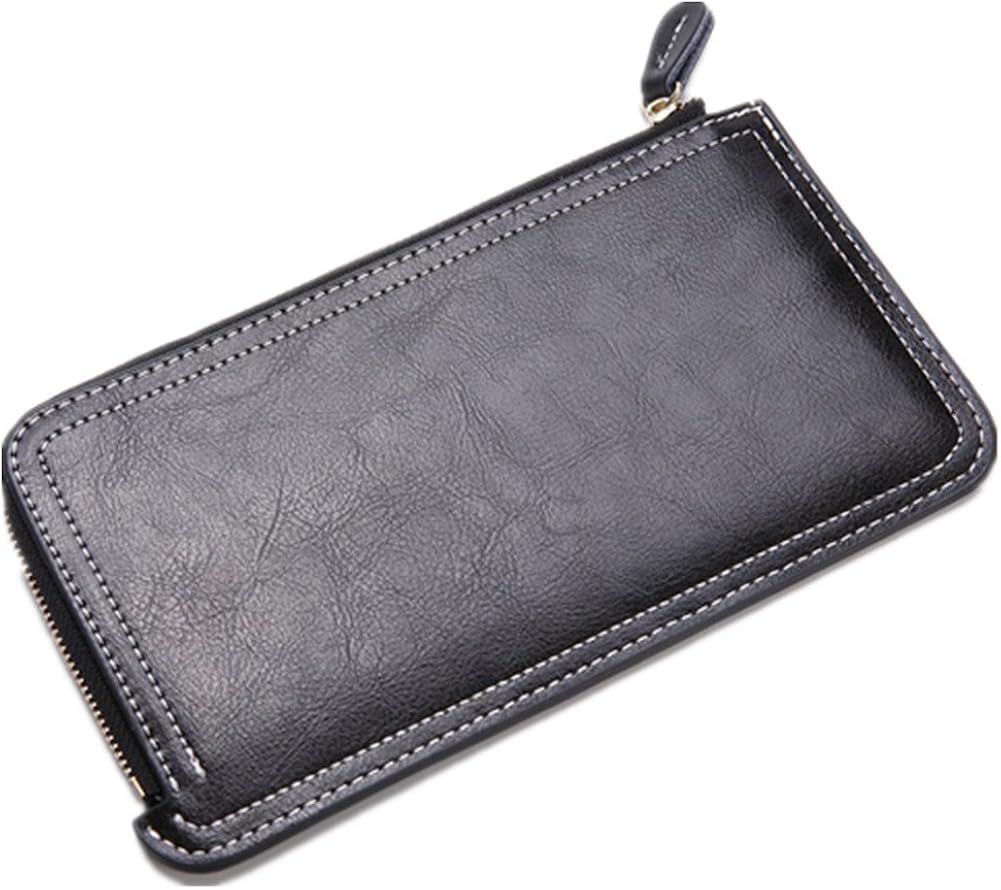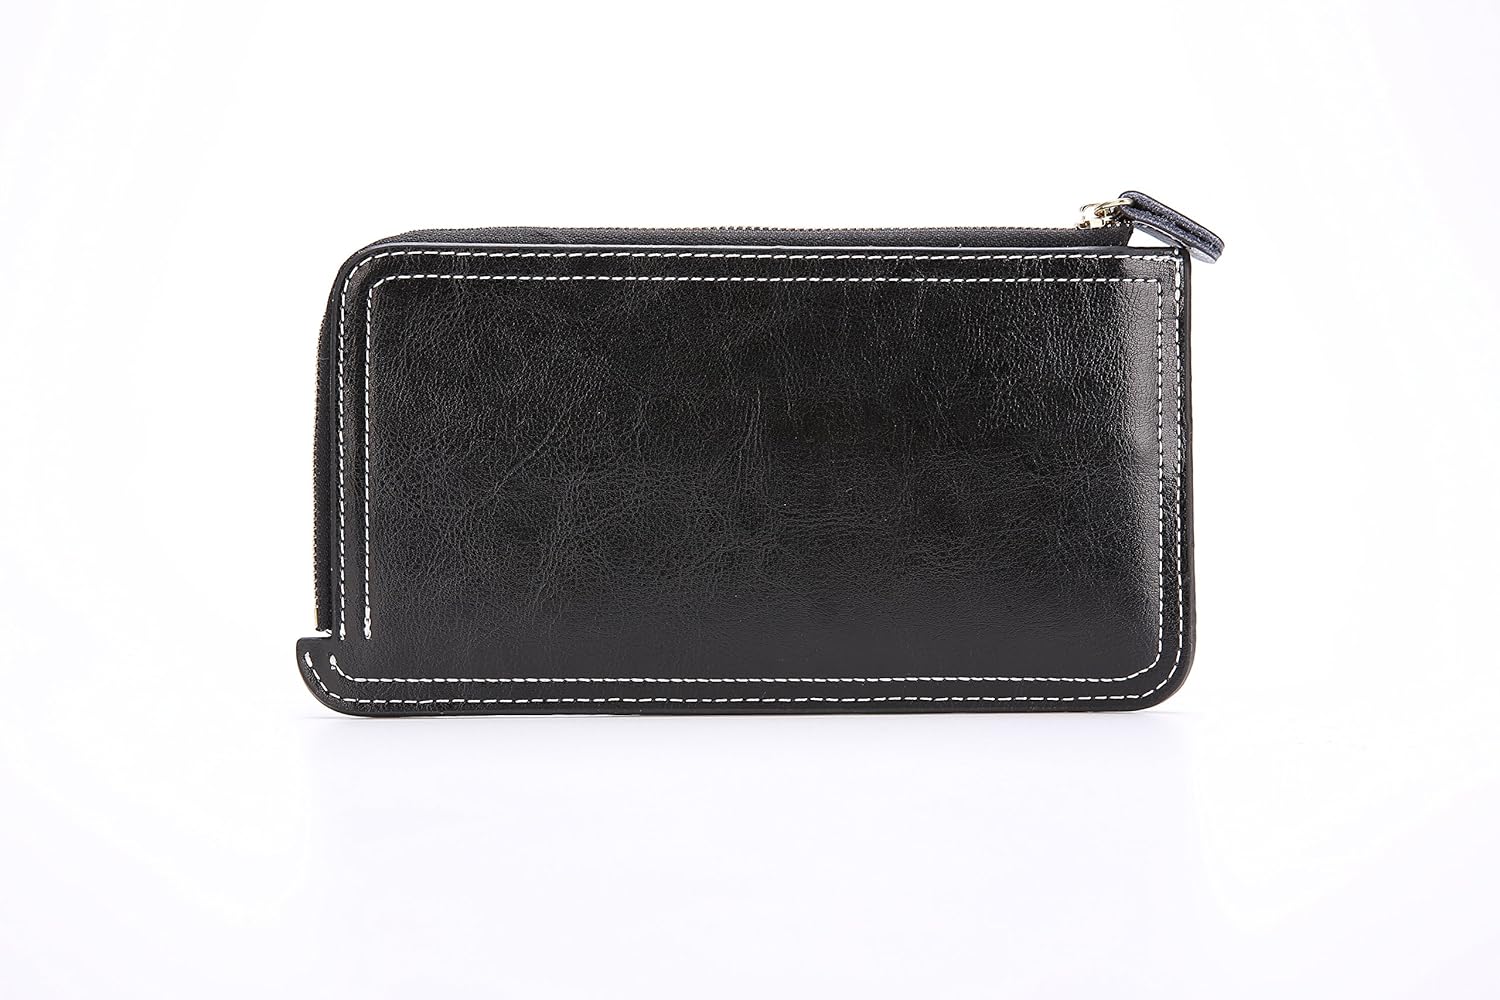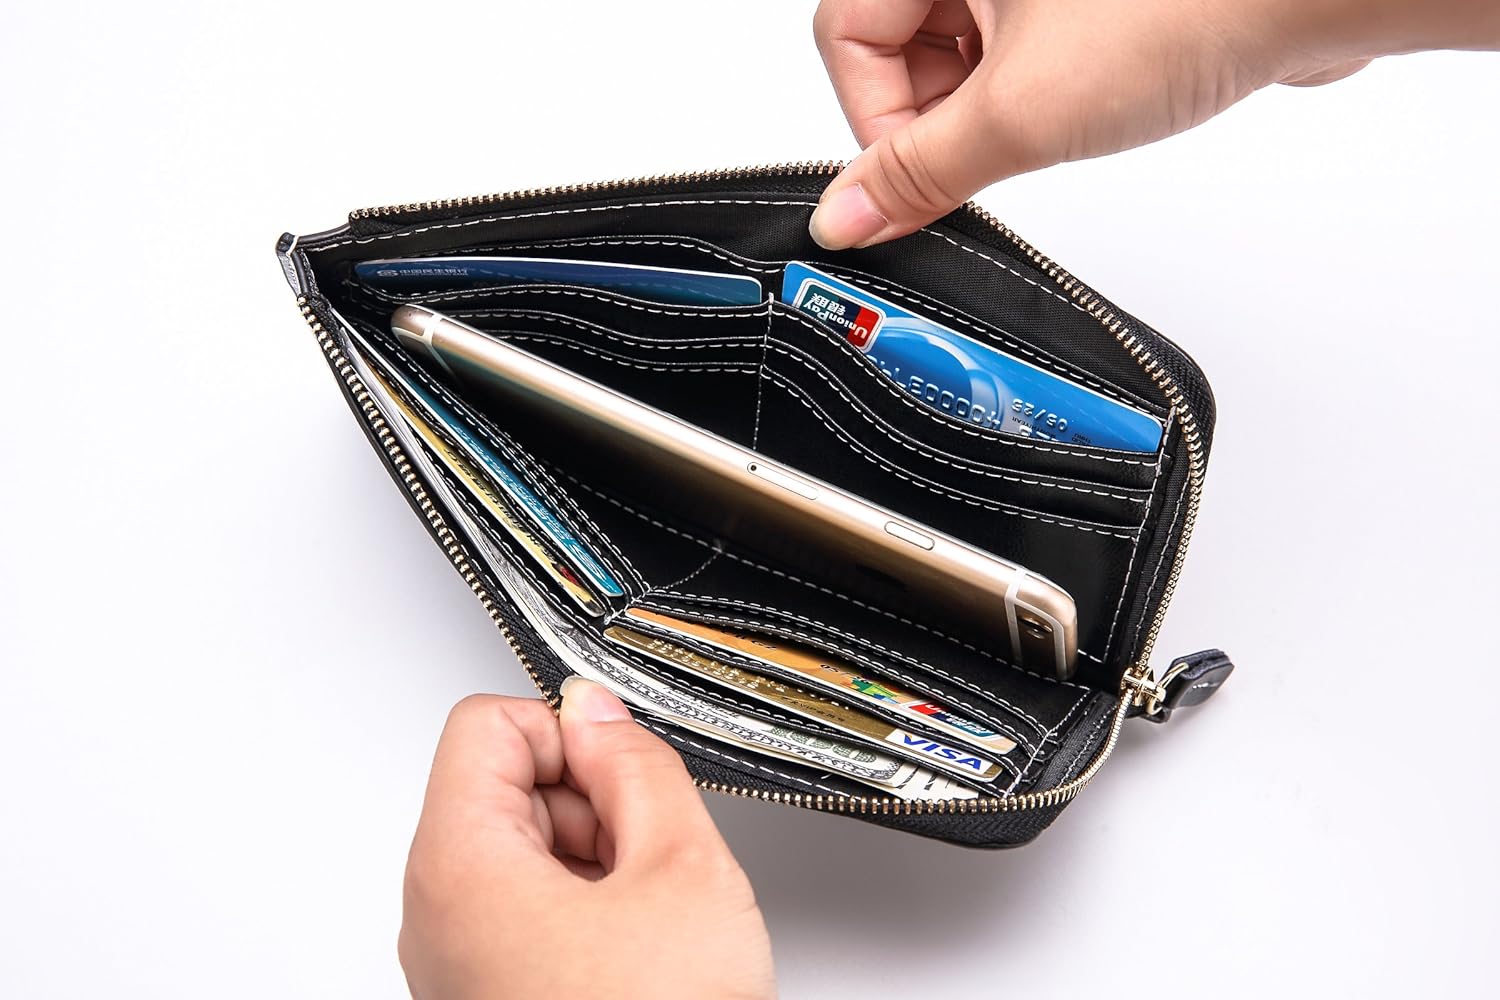
Wohaosen Women's Genuine Leather Multi Card Holder Thin Wallet with Zipper Purse
Category: AMAZON FASHION
Material: Cow Leather with Treatment SIZE: 8.3" X 4.3" X 0.4" PRACTIAL DESIGN; 12 card slots; 2 long slots for cash and mobile;1 middle slots for mobile Simple frivolous fashion,is very convenient to use The wallet is closed on one side and zipper on one side,very stylish Simple frivolous fashion,is very convenient to use
Features: Leather lining | Zipper closure | Dry Cloth Clean | Zipper closure | 12 card slots,2three open pockets and three zippered compartments for bill/cash/change/a small cellphone,like iPhone6 / Samsung Galaxy S6 | Material: Cow Leather with Treatment | SIZE: 8.3" X 4.3" X 0.4" | 100% brand new and high quality